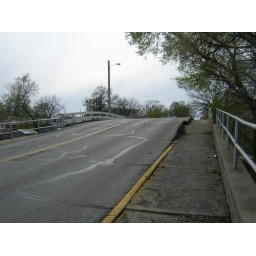
East approach to wooden bridge over Missouri Pacific Railroad along Oak St (old US 66) in Carthage.